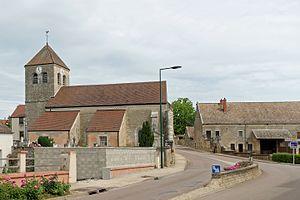
Vue du village d'Épagny (Côte-d'Or, Bourgogne, France)
Épagny est une commune française située dans le département de la Côte-d'Or en région Bourgogne-Franche-Comté.
L'église Saint-Bénigne d'Épagny est une église catholique située à Épagny en Côte-d'Or, en France.